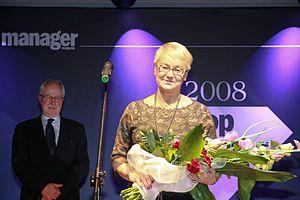
L’adhésion à Galeria Chwaly Polskiej Ekonomii est une récompense remarquable pour les économistes polonais.